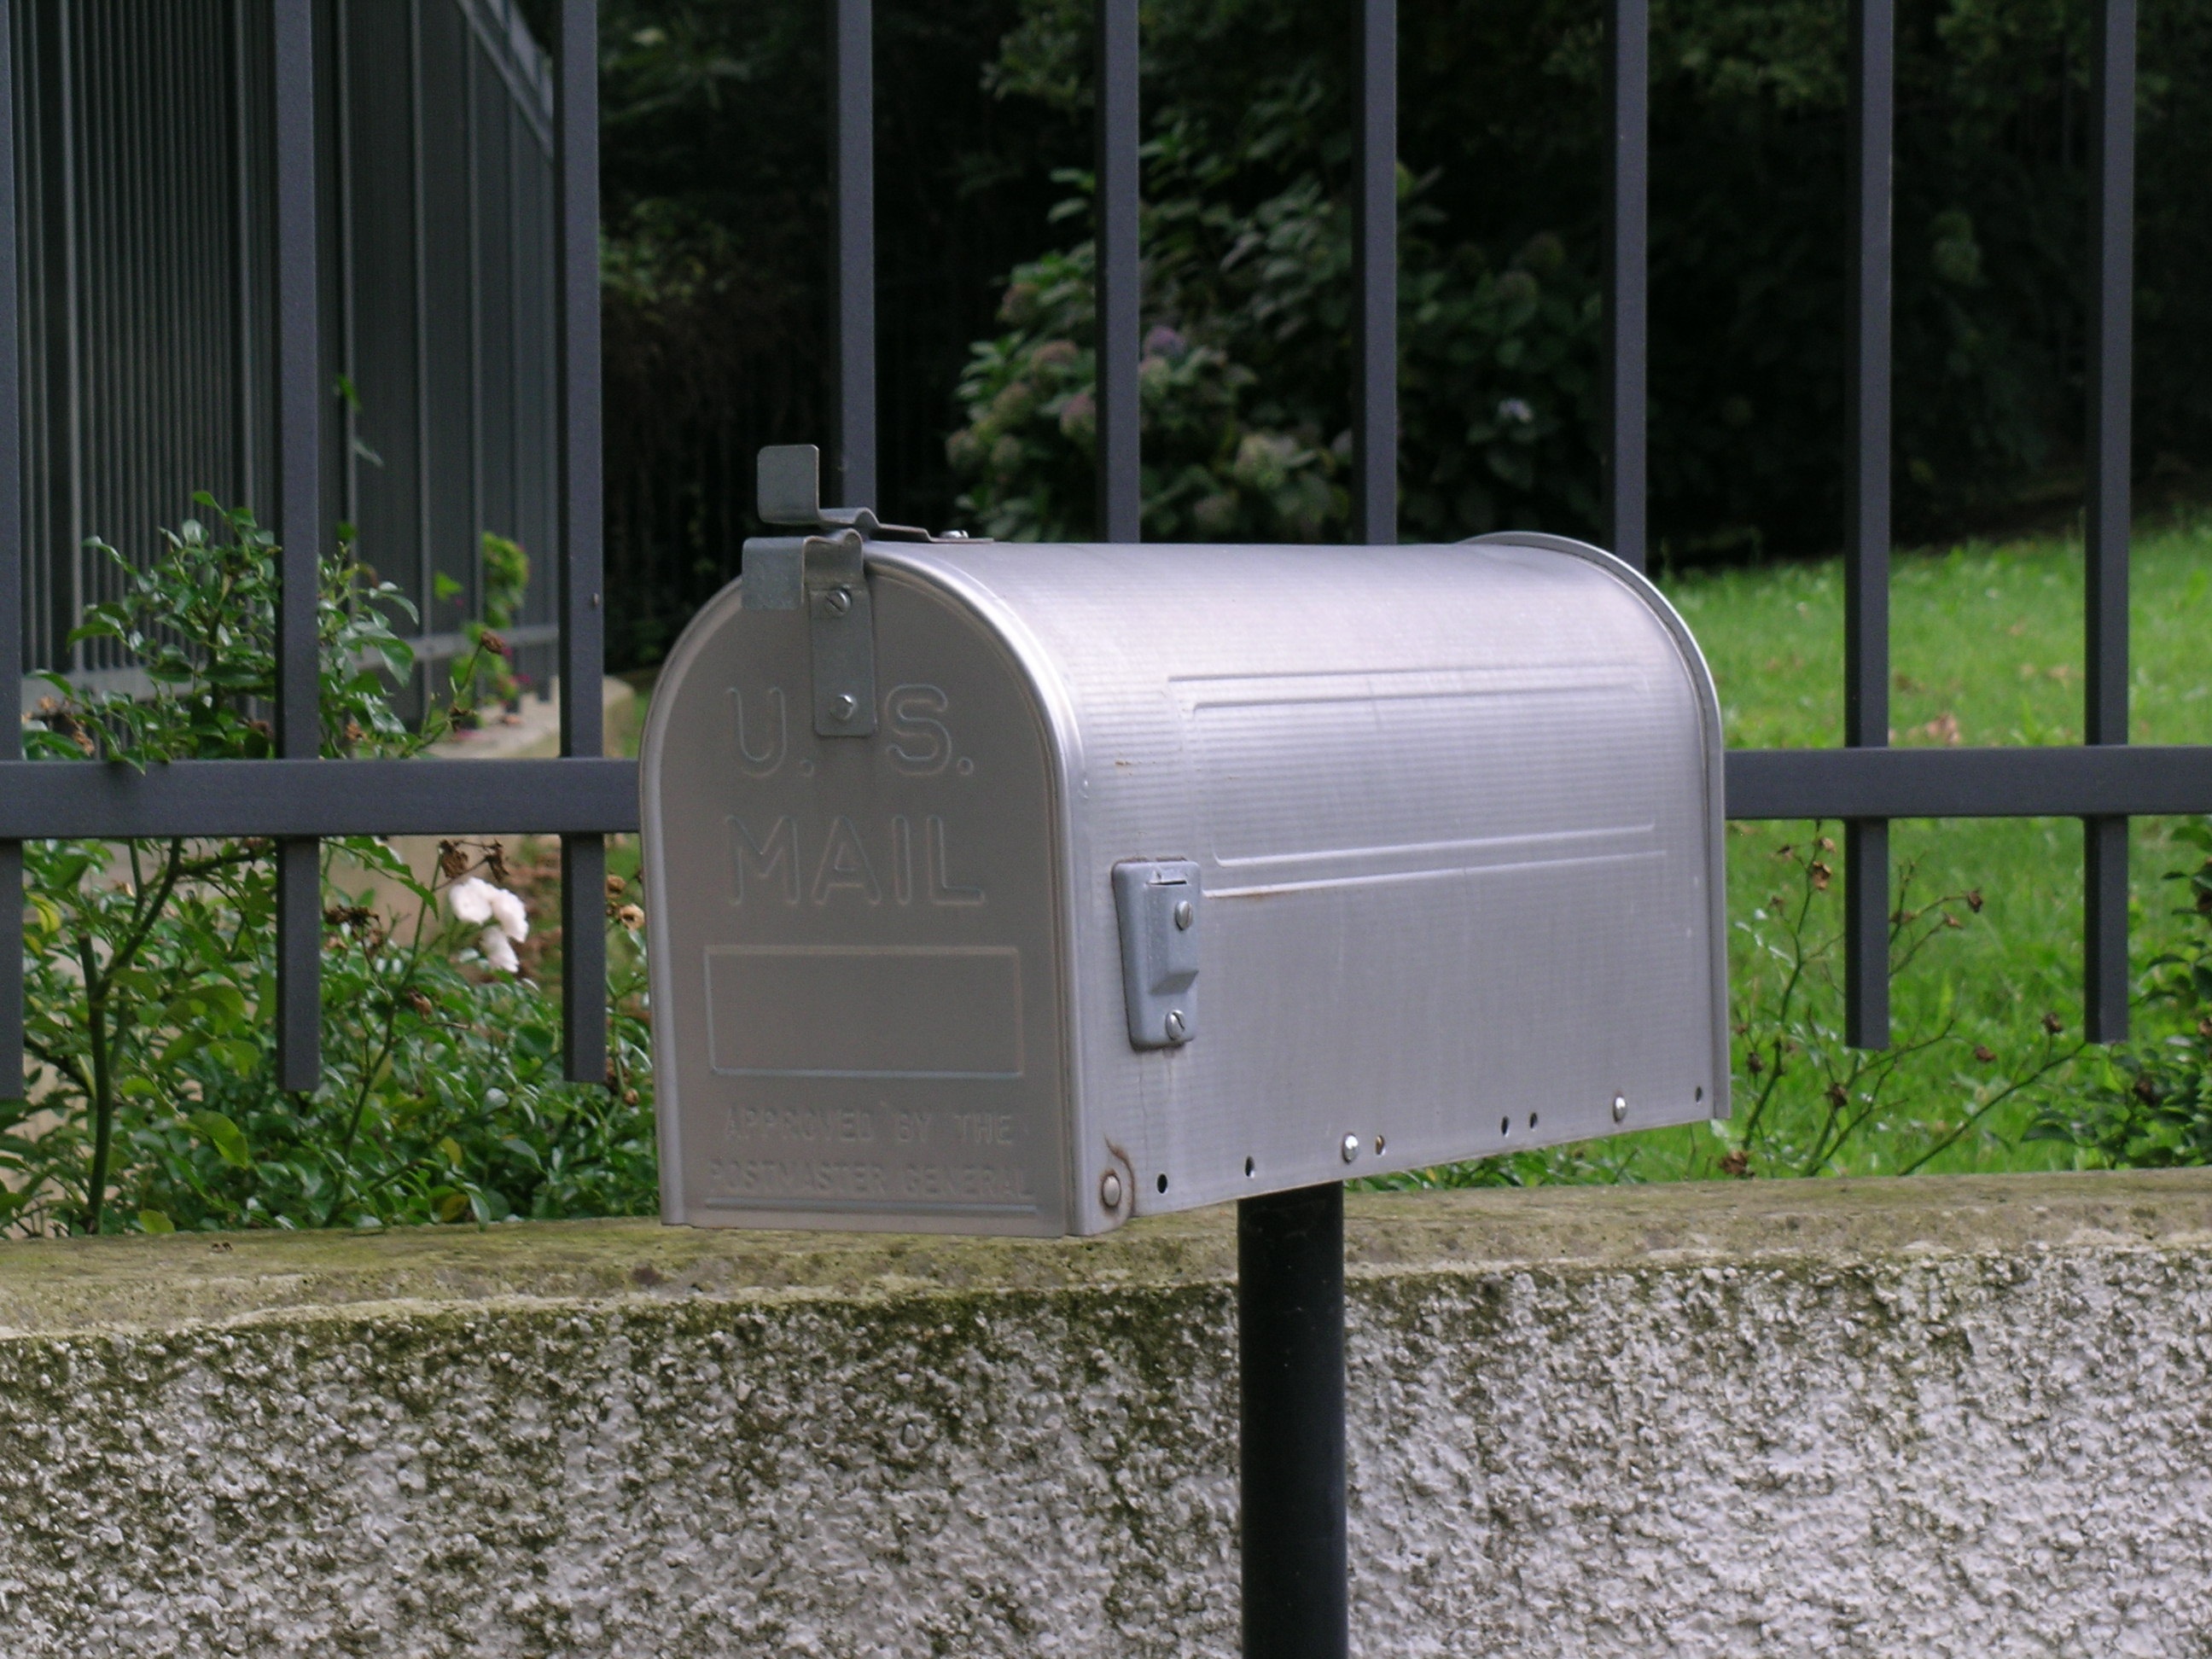
furniture, lighting, mailbox, mail, letter box, correspondence, public toilet, man made object, outdoor structure, storage tank